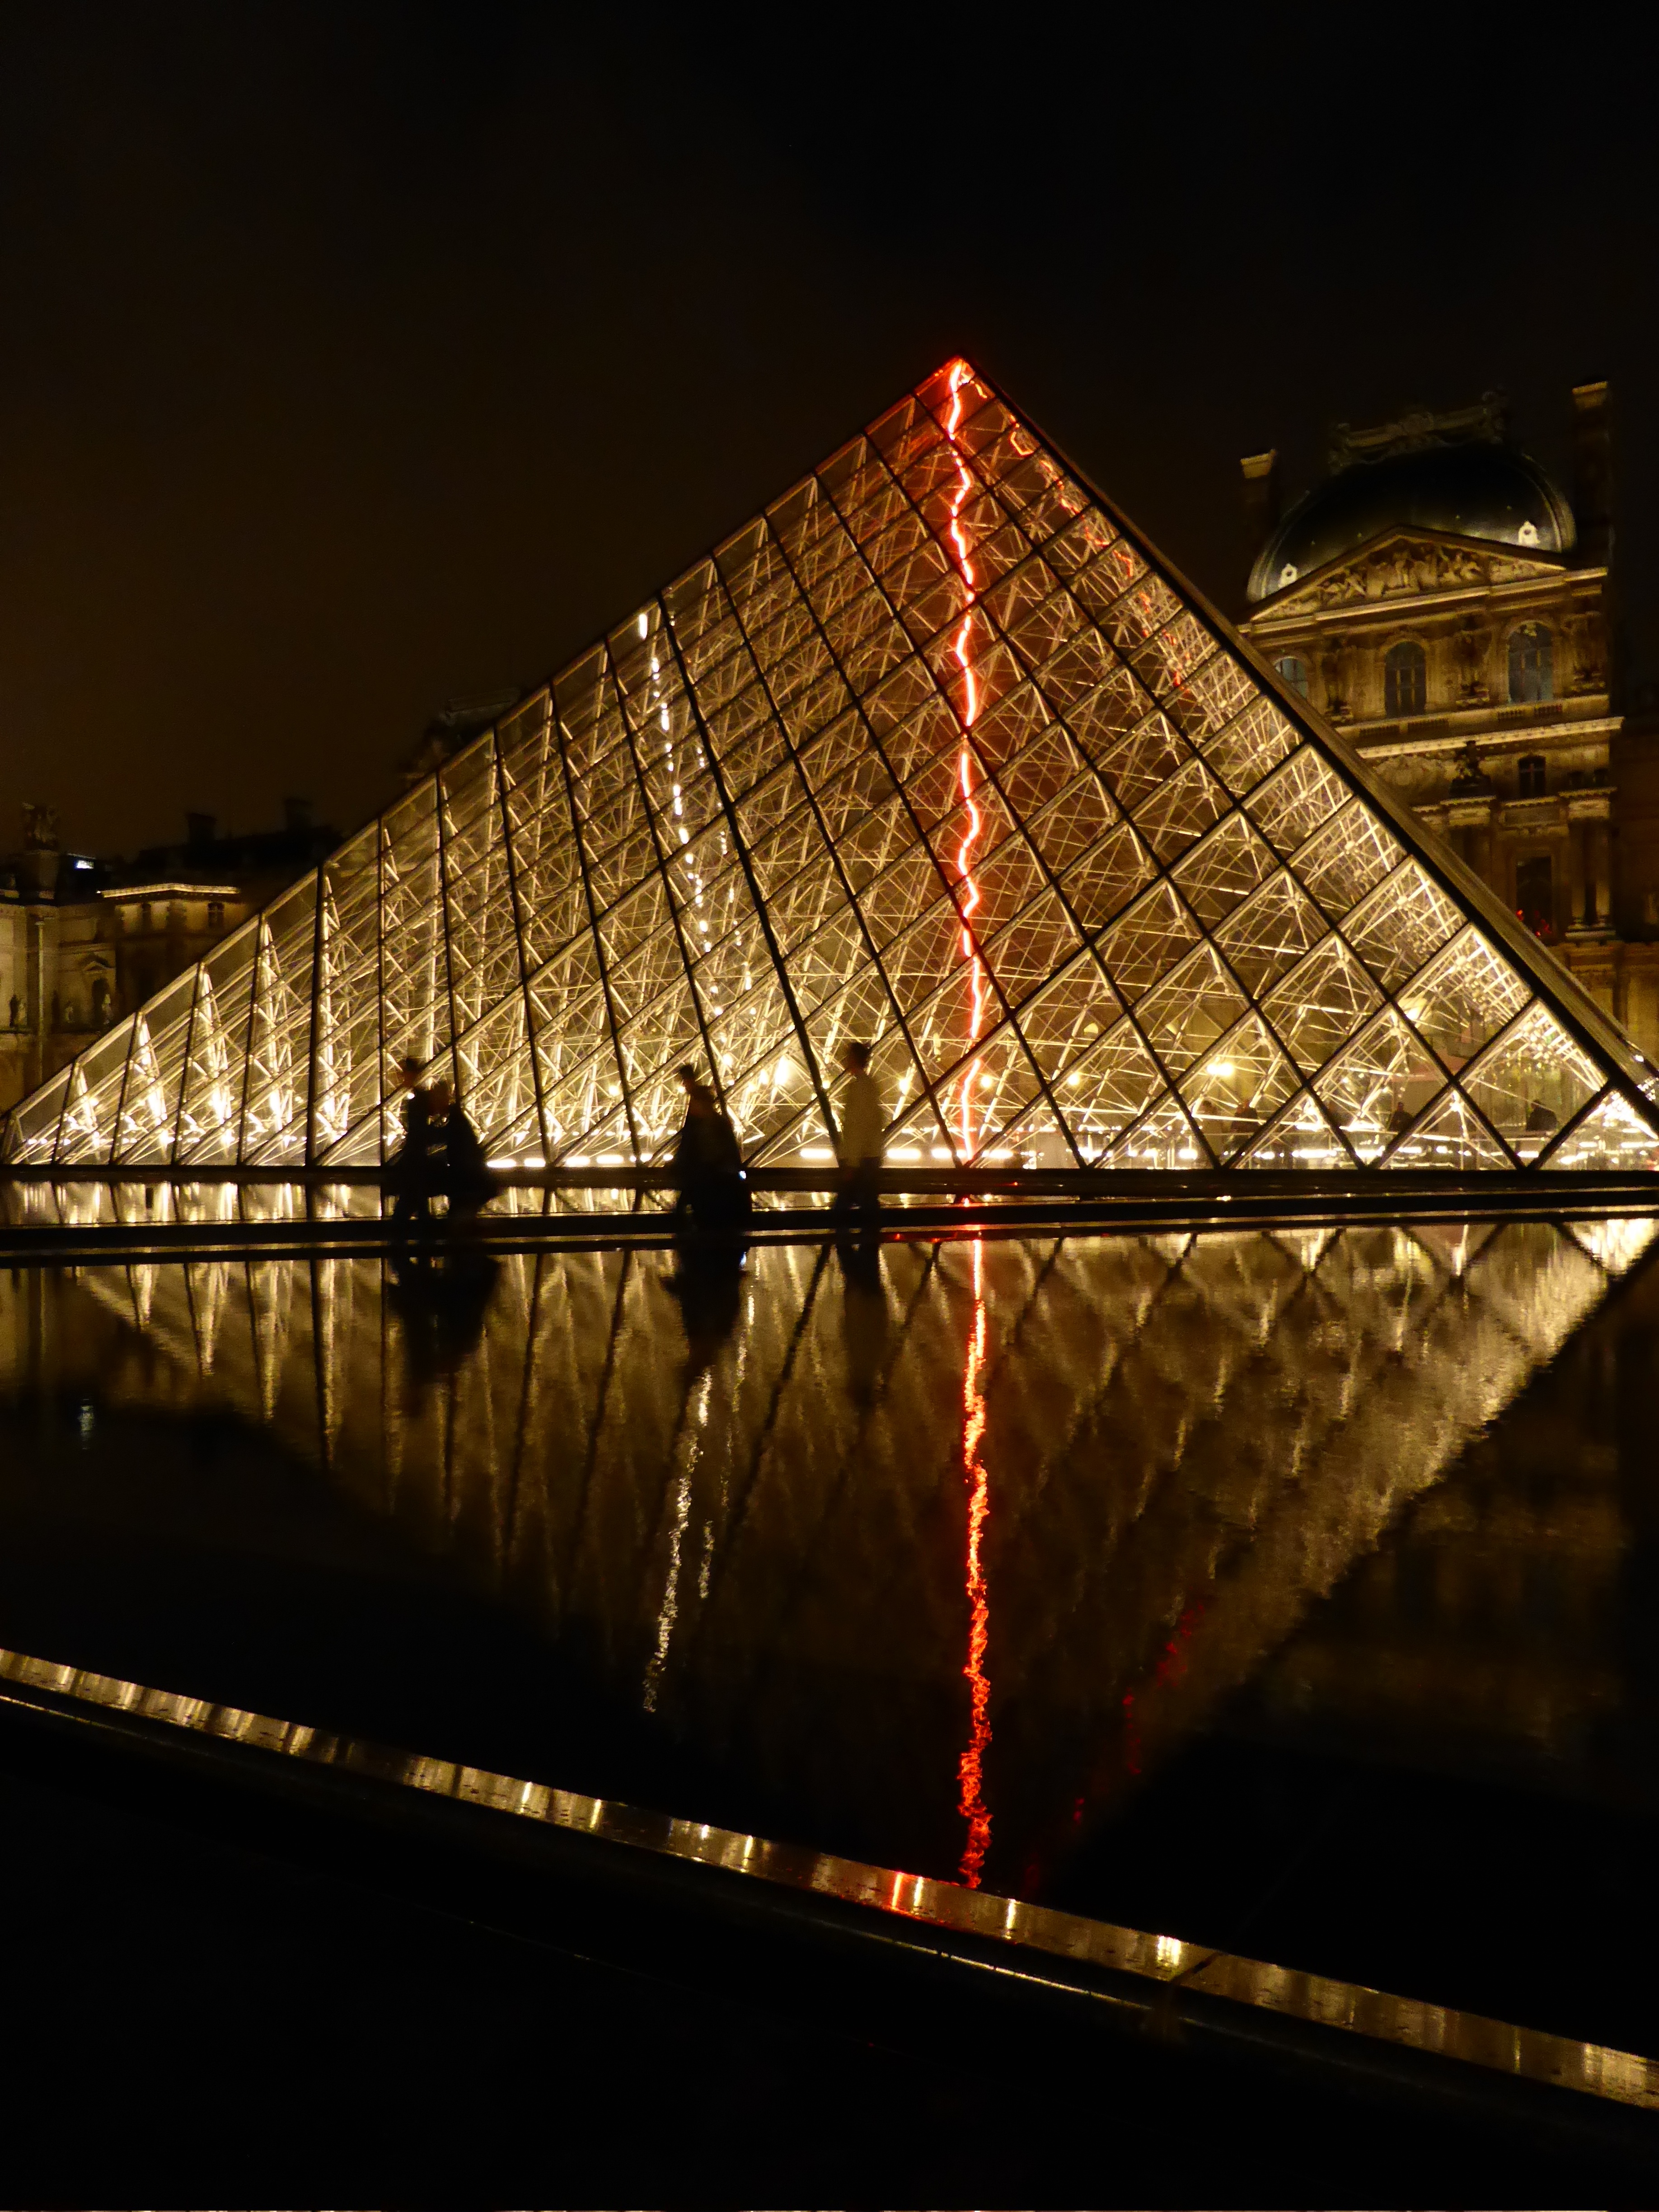
light, bridge, night, cityscape, dusk, evening, reflection, landmark, darkness, lighting, symmetry, shape